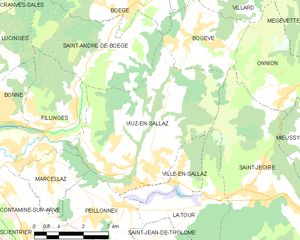
Carte des communes françaises Viuz-en-Sallaz